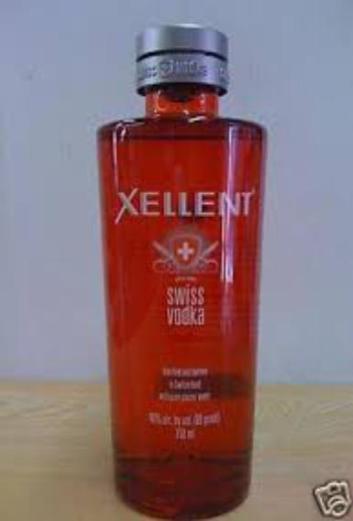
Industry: Necessities